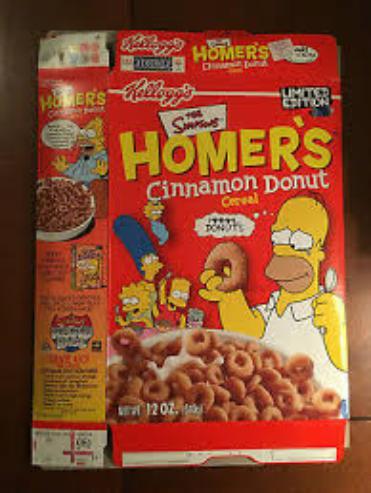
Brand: Homer's Cinnamon Donut
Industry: Food